Earth and Man National Museum

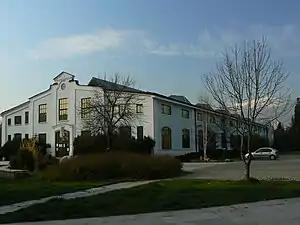
The museum with Vitosha in the background

The Earth and Man National Museum (romanized "Natsionalen muzey „Zemyata i horata“") is a mineralogical museum in the centre of Sofia, the capital of Bulgaria.